History of Sikhism

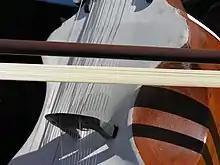
Ragis recite Sikh scriptures alongside playing portable instruments such as the Dilruba.

Banda Singh Bahadur was chosen to lead the Sikhs by Guru Gobind Singh. He was successful in setting up a Sikh Empire that spread from Uttar Pradesh to Punjab. He fought the Mughal state tyranny and gave the common people of Punjab courage, equality, and rights. On his way to Punjab, Banda Singh punished robbers and other criminal elements making him popular with the people. Banda Singh inspired the minds of the non-Muslim people, who came to look upon the Sikhs as defenders of their faith and country. Banda Singh possessed no army but Guru Gobind Singh in a Hukamnama called to the people of Punjab to take arms under the leadership of Banda Singh overthrow and destroy the oppressive Mughal rulers, oppressed Muslims and oppressed Hindus also joined him in the popular revolt against the tyrants.